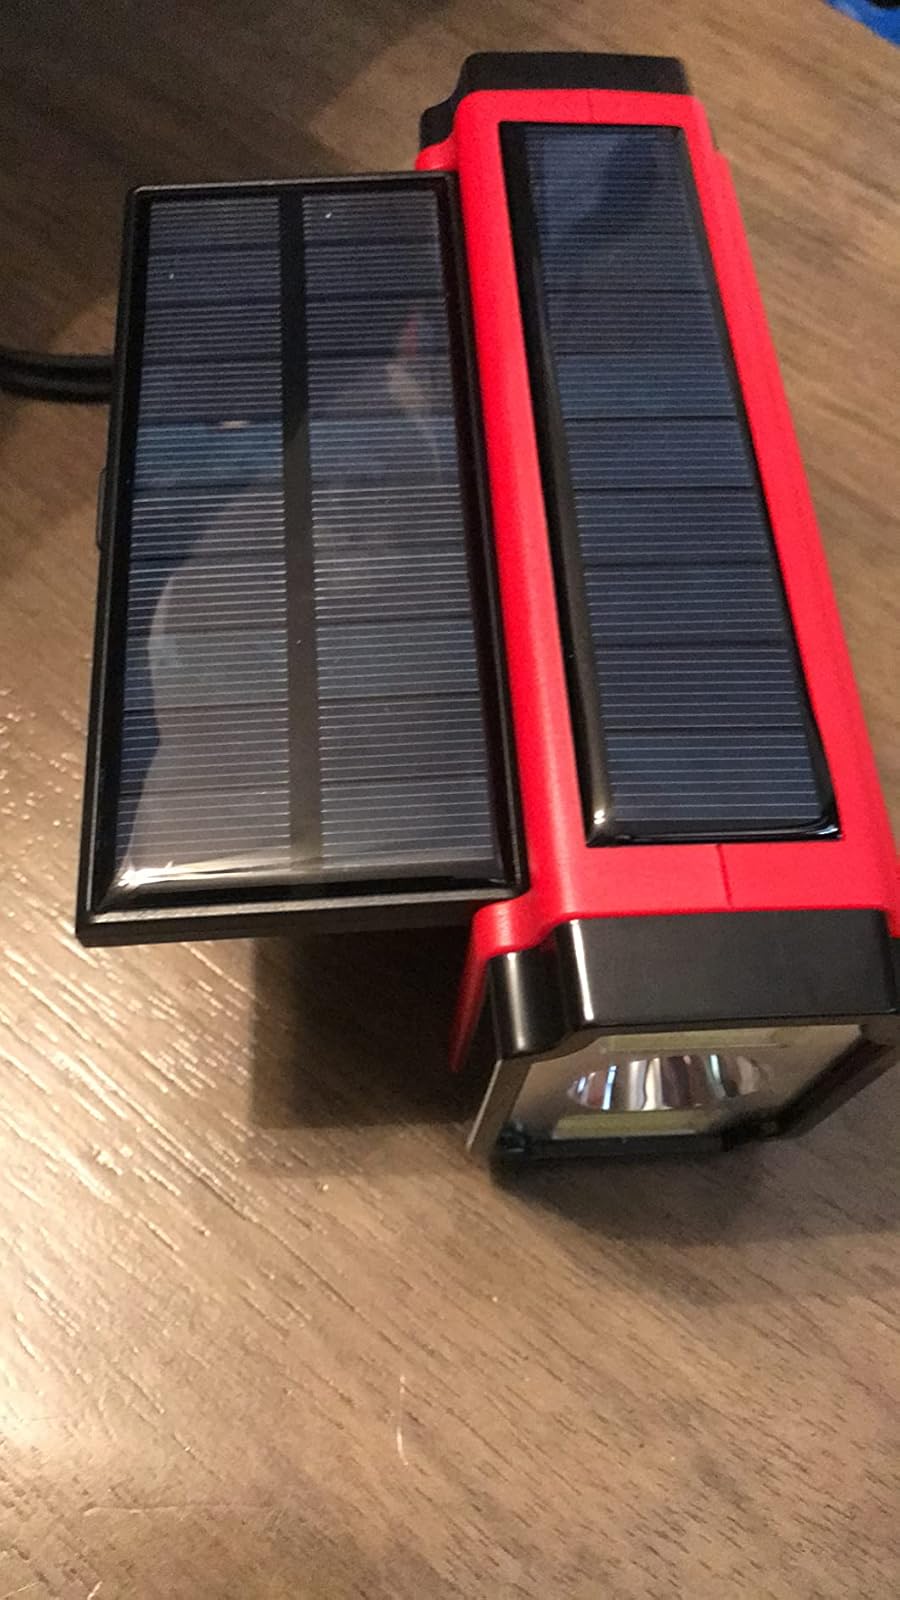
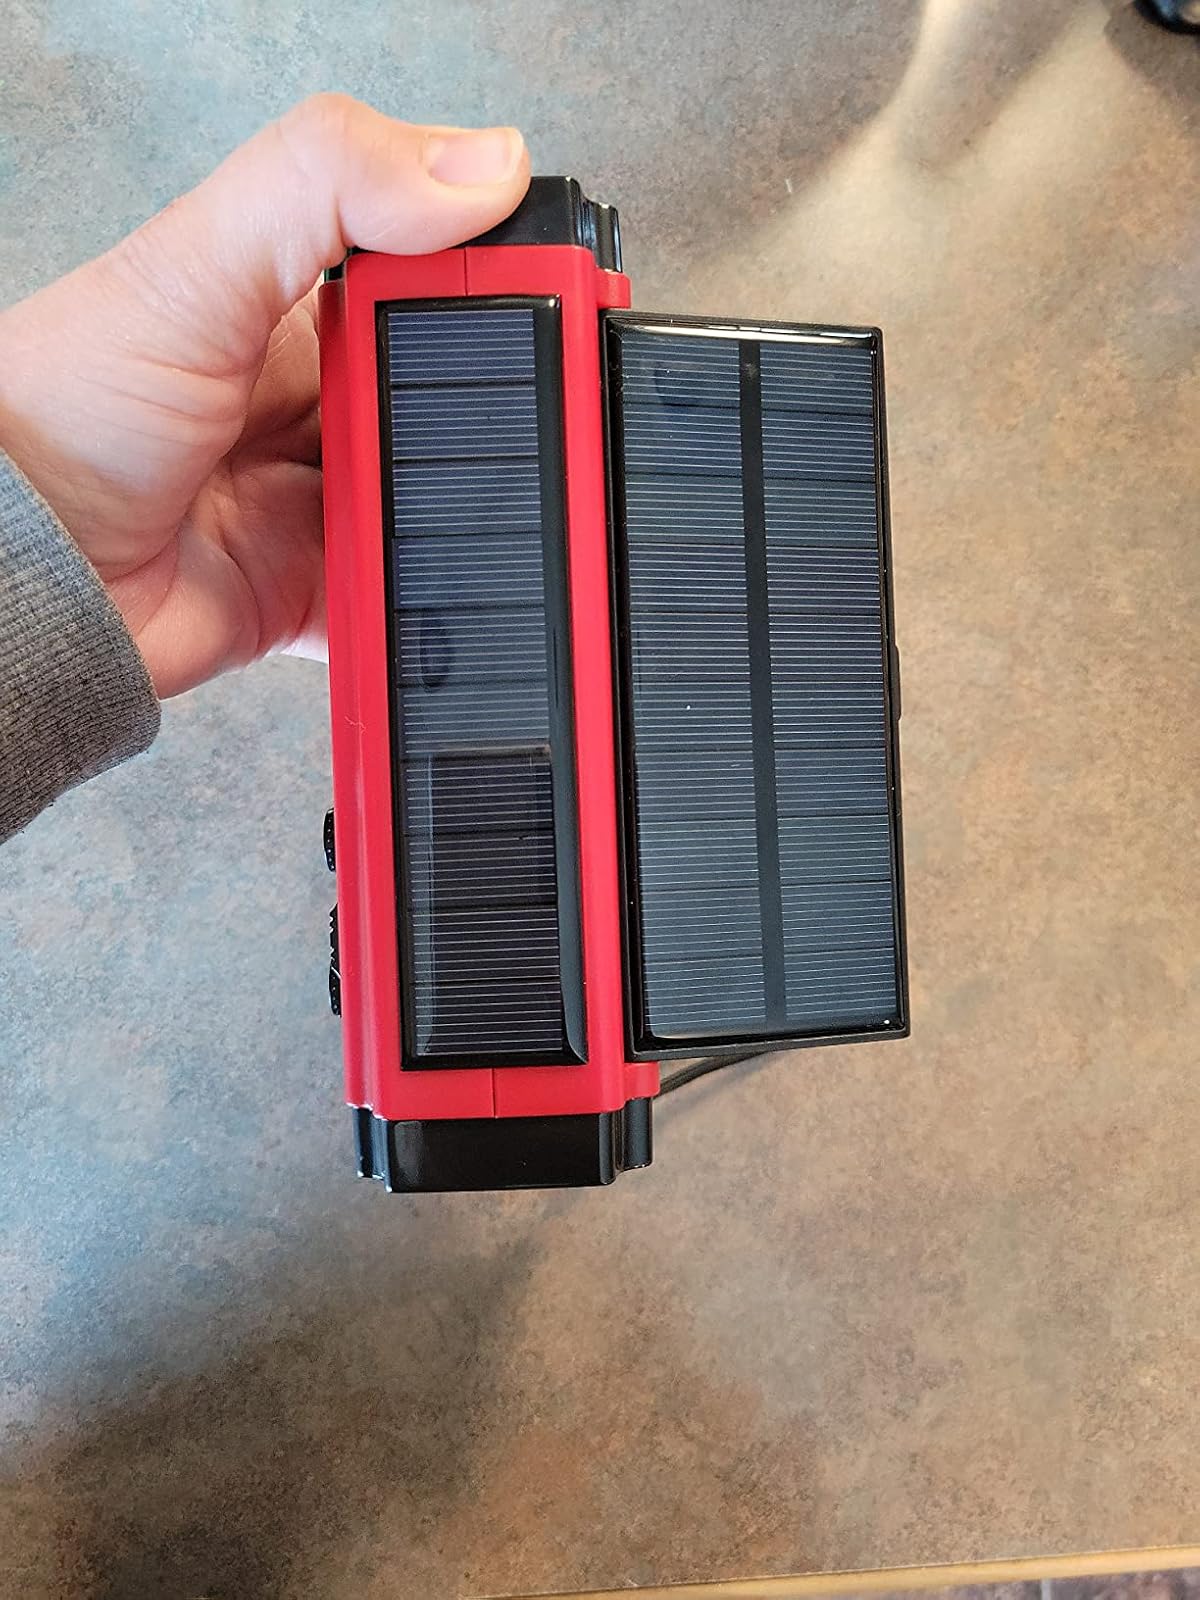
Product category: radio
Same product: yes